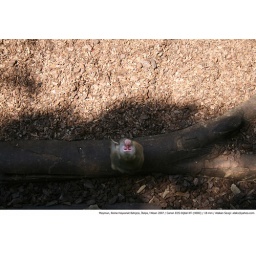
monkey sitting on a log in rome zoo.